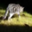
Label: cat